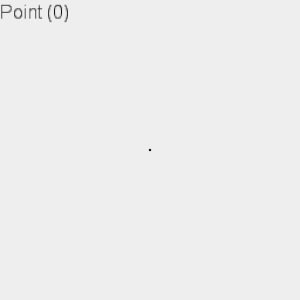
Un hypercube est, en géométrie, un analogue n-dimensionnel d'un carré et d'un cube. C'est une figure fermée, compacte, convexe constituée de groupes de segments parallèles opposés alignés dans chacune des dimensions de l'espace, à angle droit les uns par rapport aux autres.